The Pavilion (film)

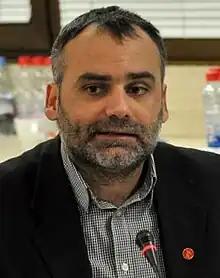
Dino Mustafić, director of the film

"The Pavilion" directed by Dino Mustafić, was produced with the support of the Ministry of Culture and Sports of Sarajevo Canton, the Sarajevo Film Fund, the Croatian Audiovisual Centre, the North Macedonia Film Agency, the Film Center Serbia and the Film Centre of Montenegro, and in co-production with BH Telecom.